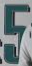
Number: 5